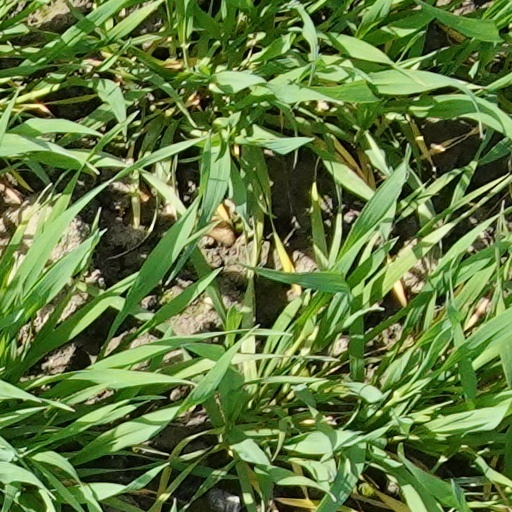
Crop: wheat